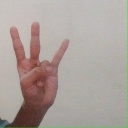
अक्षर: क्ष